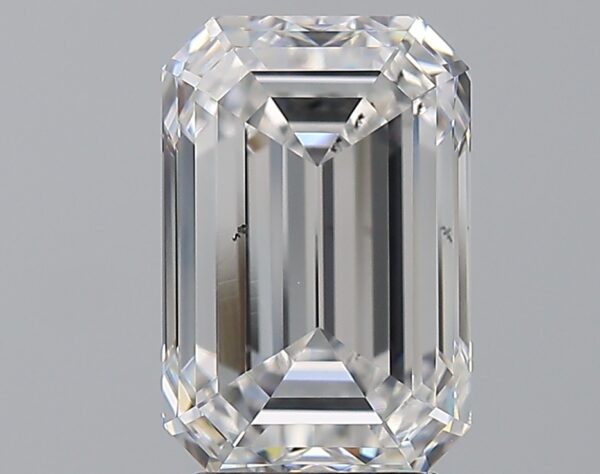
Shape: emerald
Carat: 4.01
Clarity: SI1
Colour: D
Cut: EX
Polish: EX
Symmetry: EX
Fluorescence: ST
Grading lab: GIA
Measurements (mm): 10.92 x 7.26 x 4.9